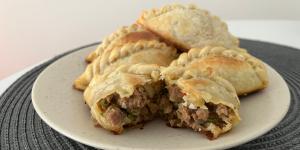
empanadas cordobesas